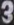
Number: 3